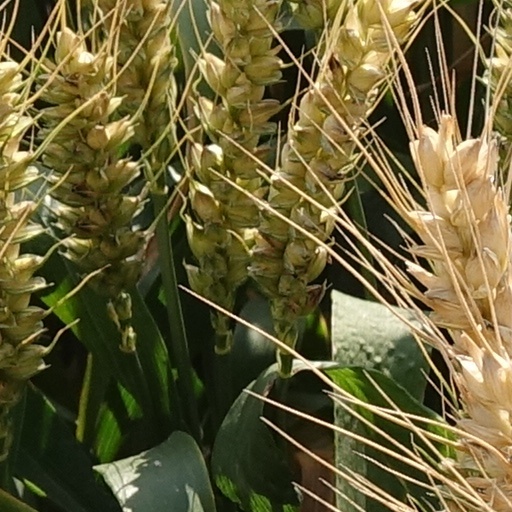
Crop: wheat